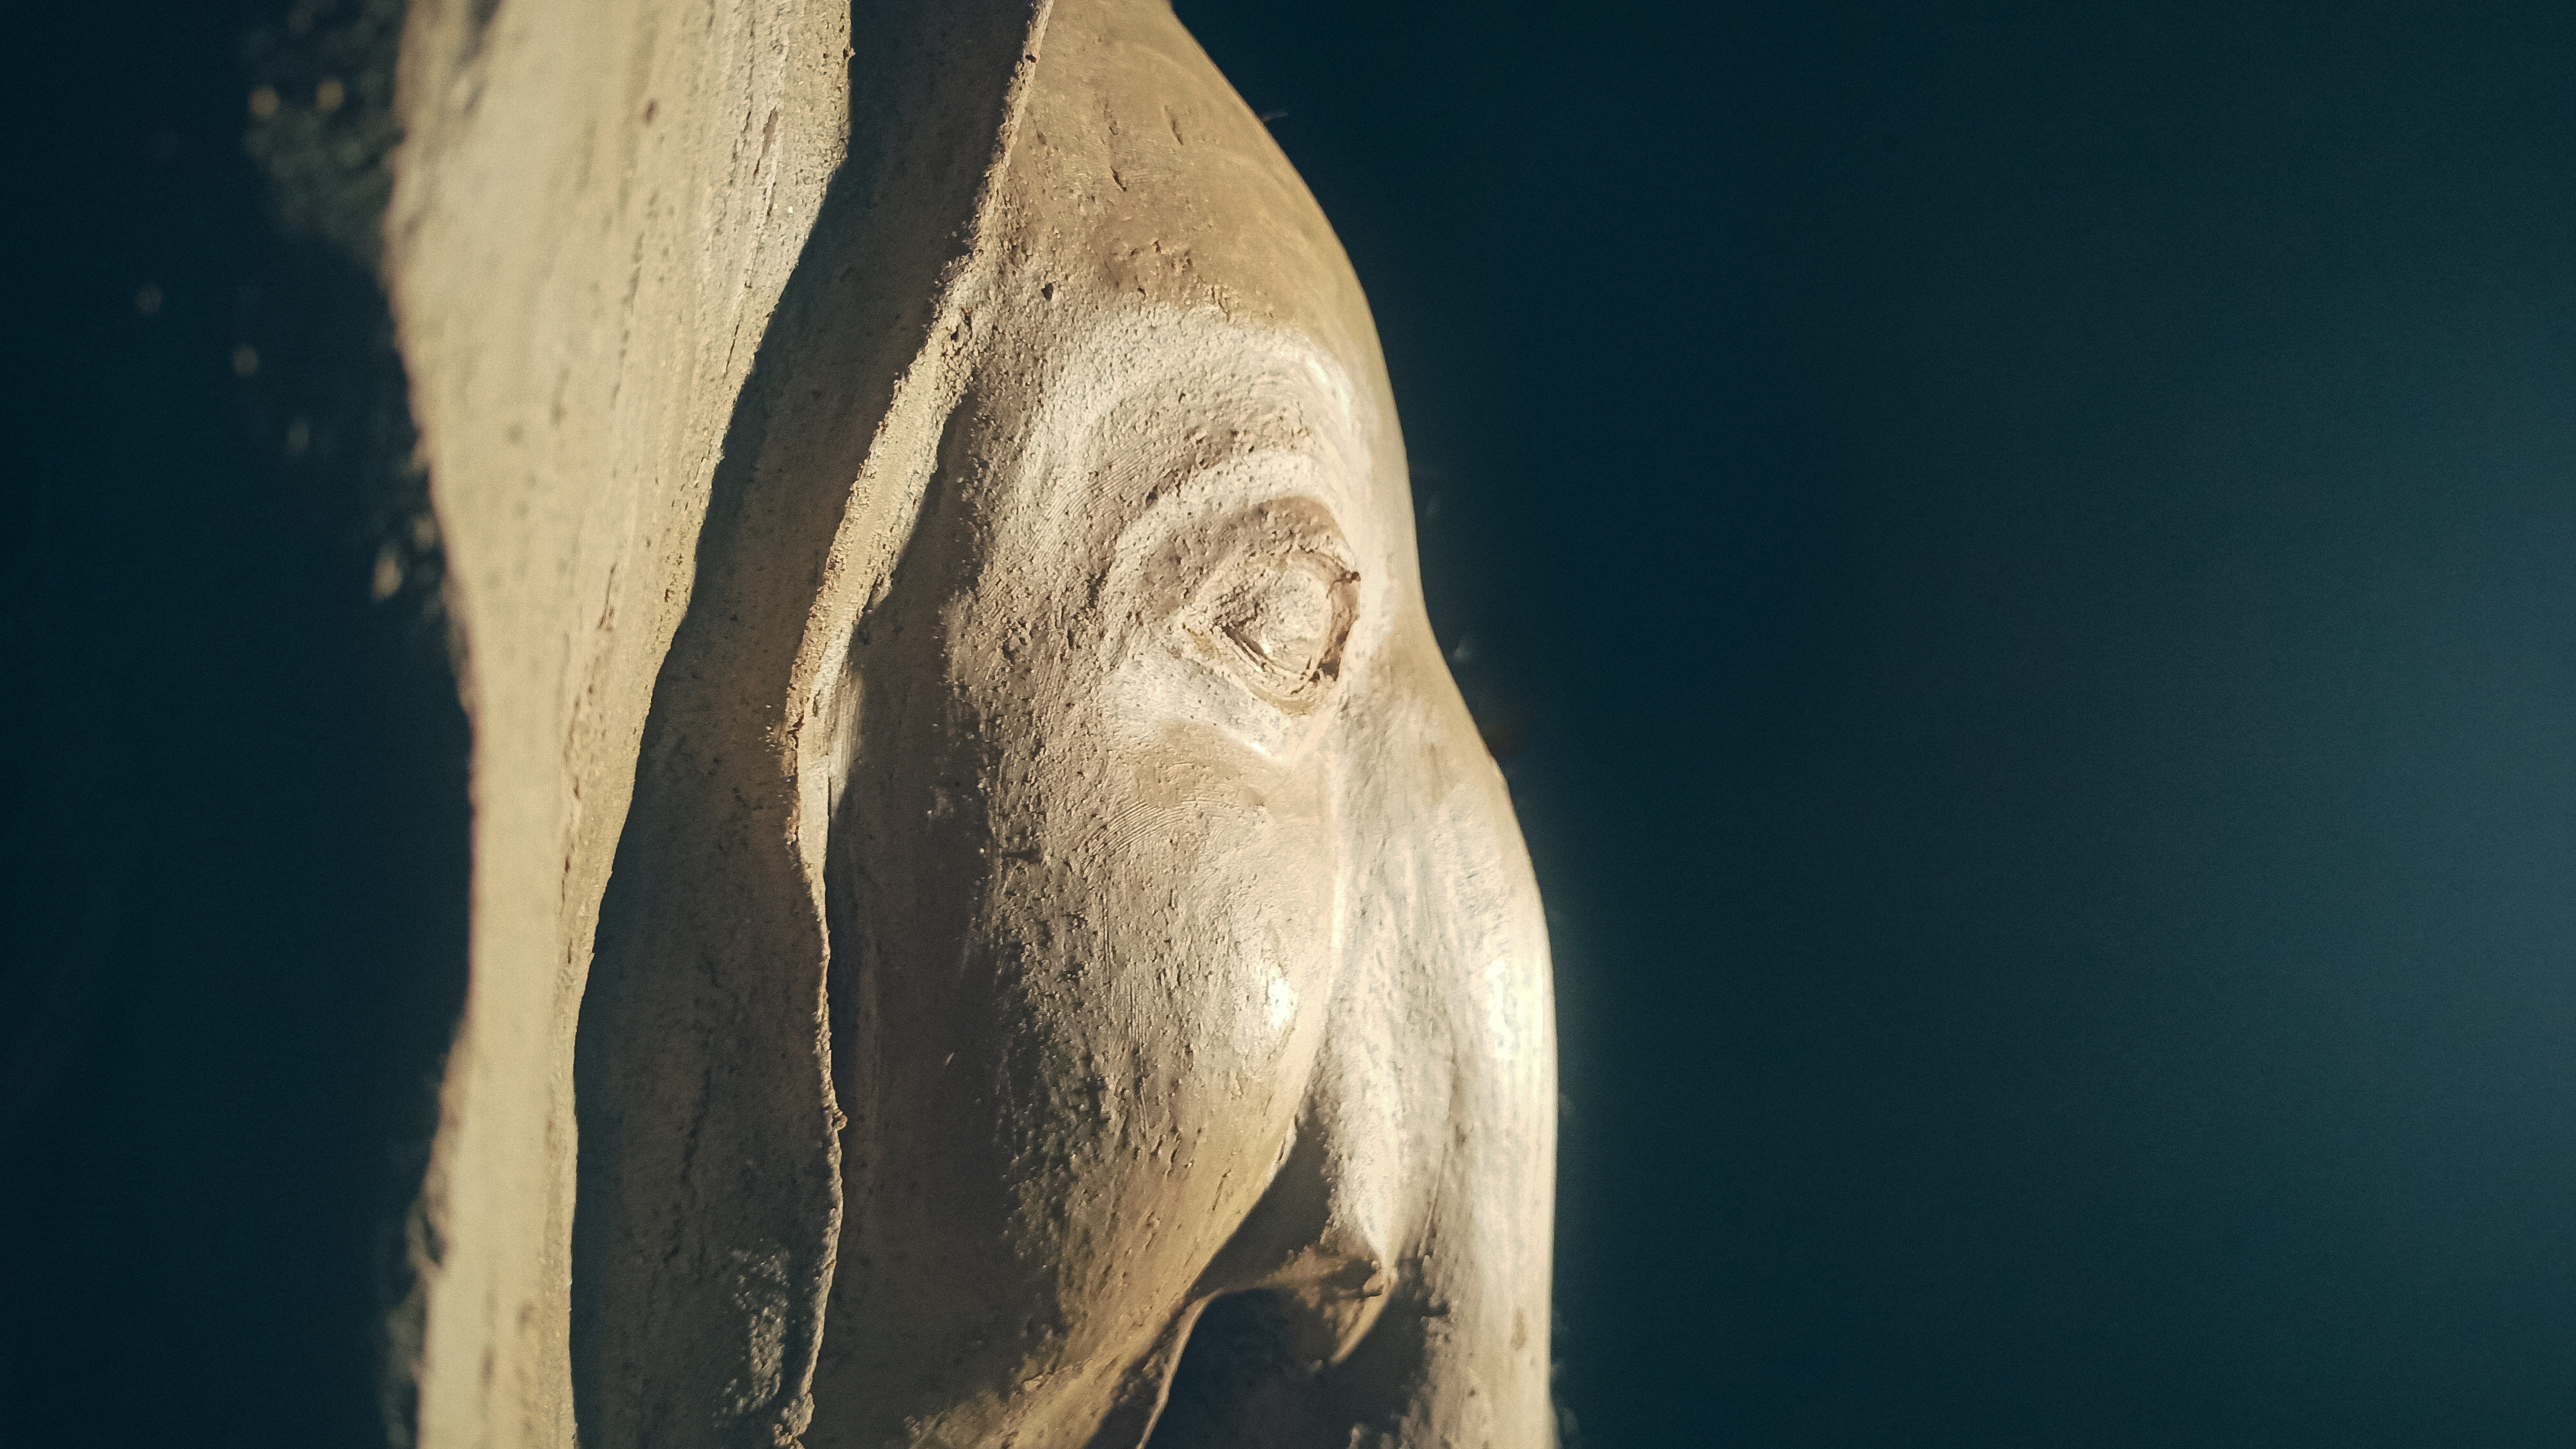
sculpture, jaw, wood, artifact, art, monument, classical sculpture, statue, wrinkle, darkness, visual arts, rock, carving, ancient history, wildlife, monochrome photography, history, stone carving, relief, astronomical object, anthropology, monochrome, night, landscape, tourist attraction, shadow